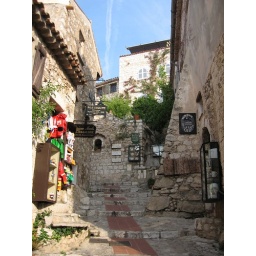
Medieval buildings in Eze. There are little shops tucked all in here. The little window boxes are displaying cool things to buy.